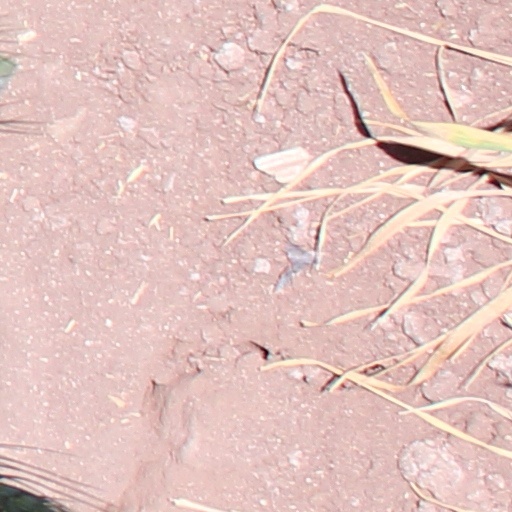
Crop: wheat